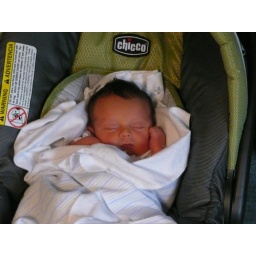
Sleeping in the car seat